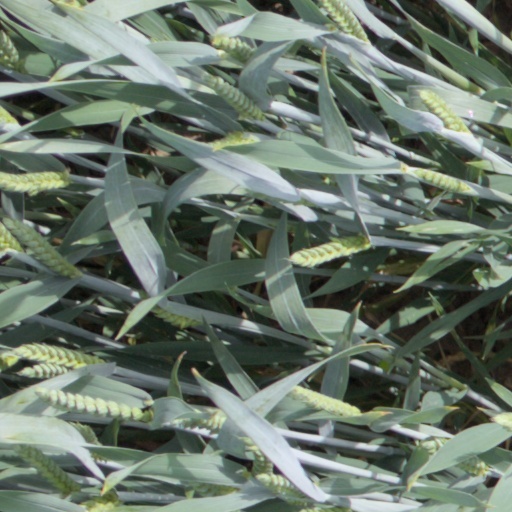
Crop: wheat